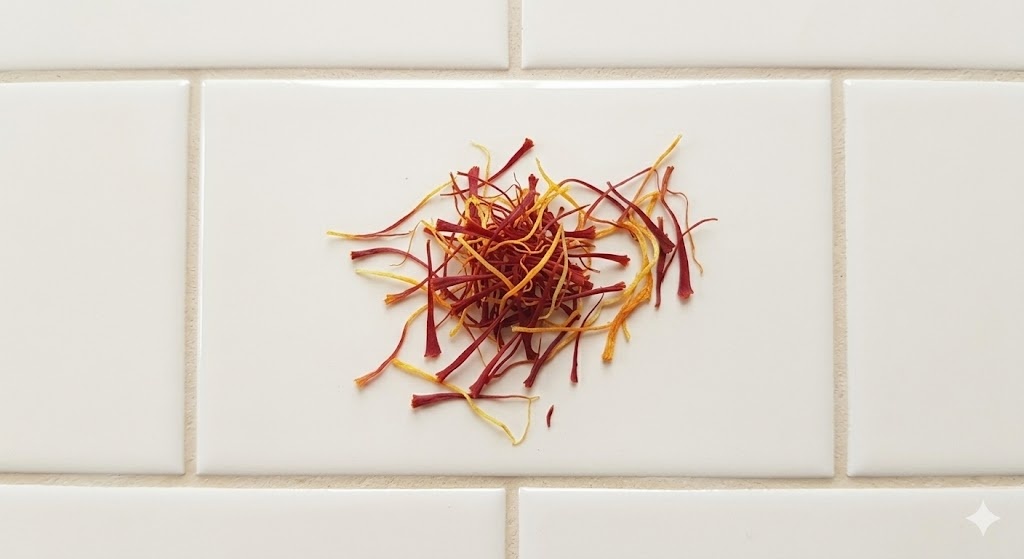
Saffron quality class: lacha